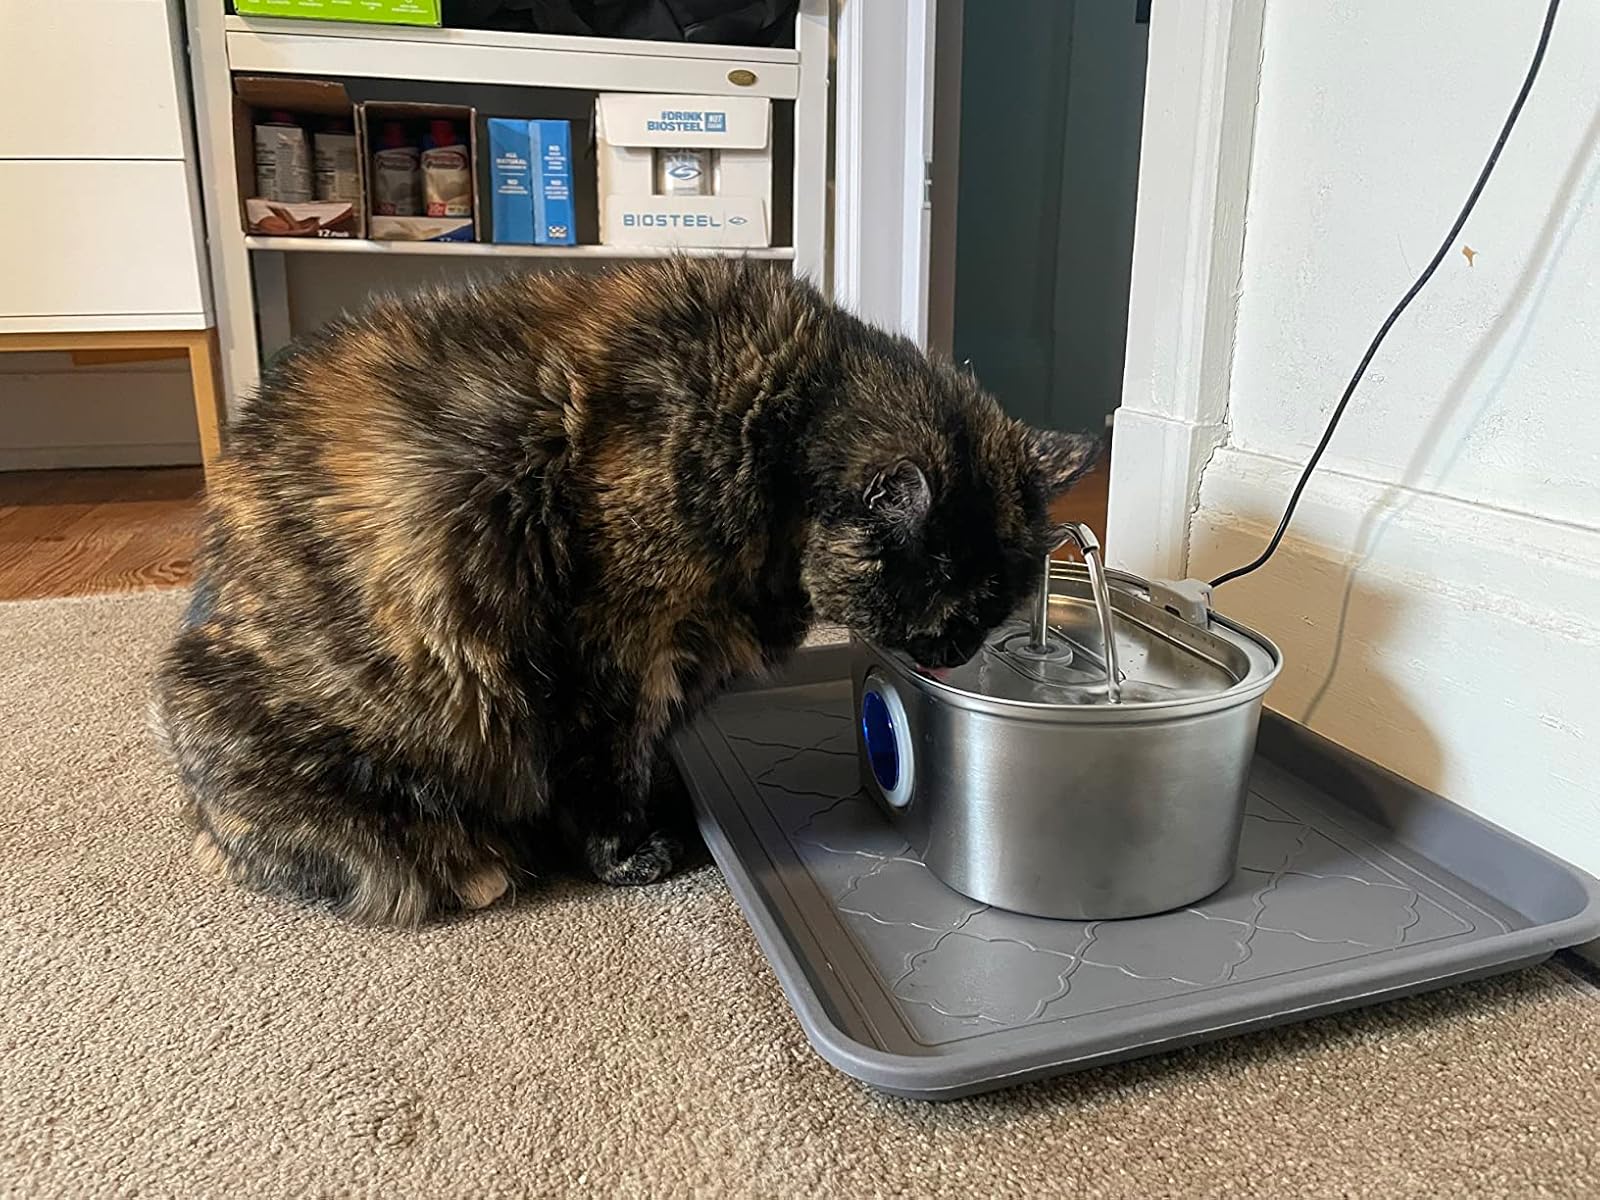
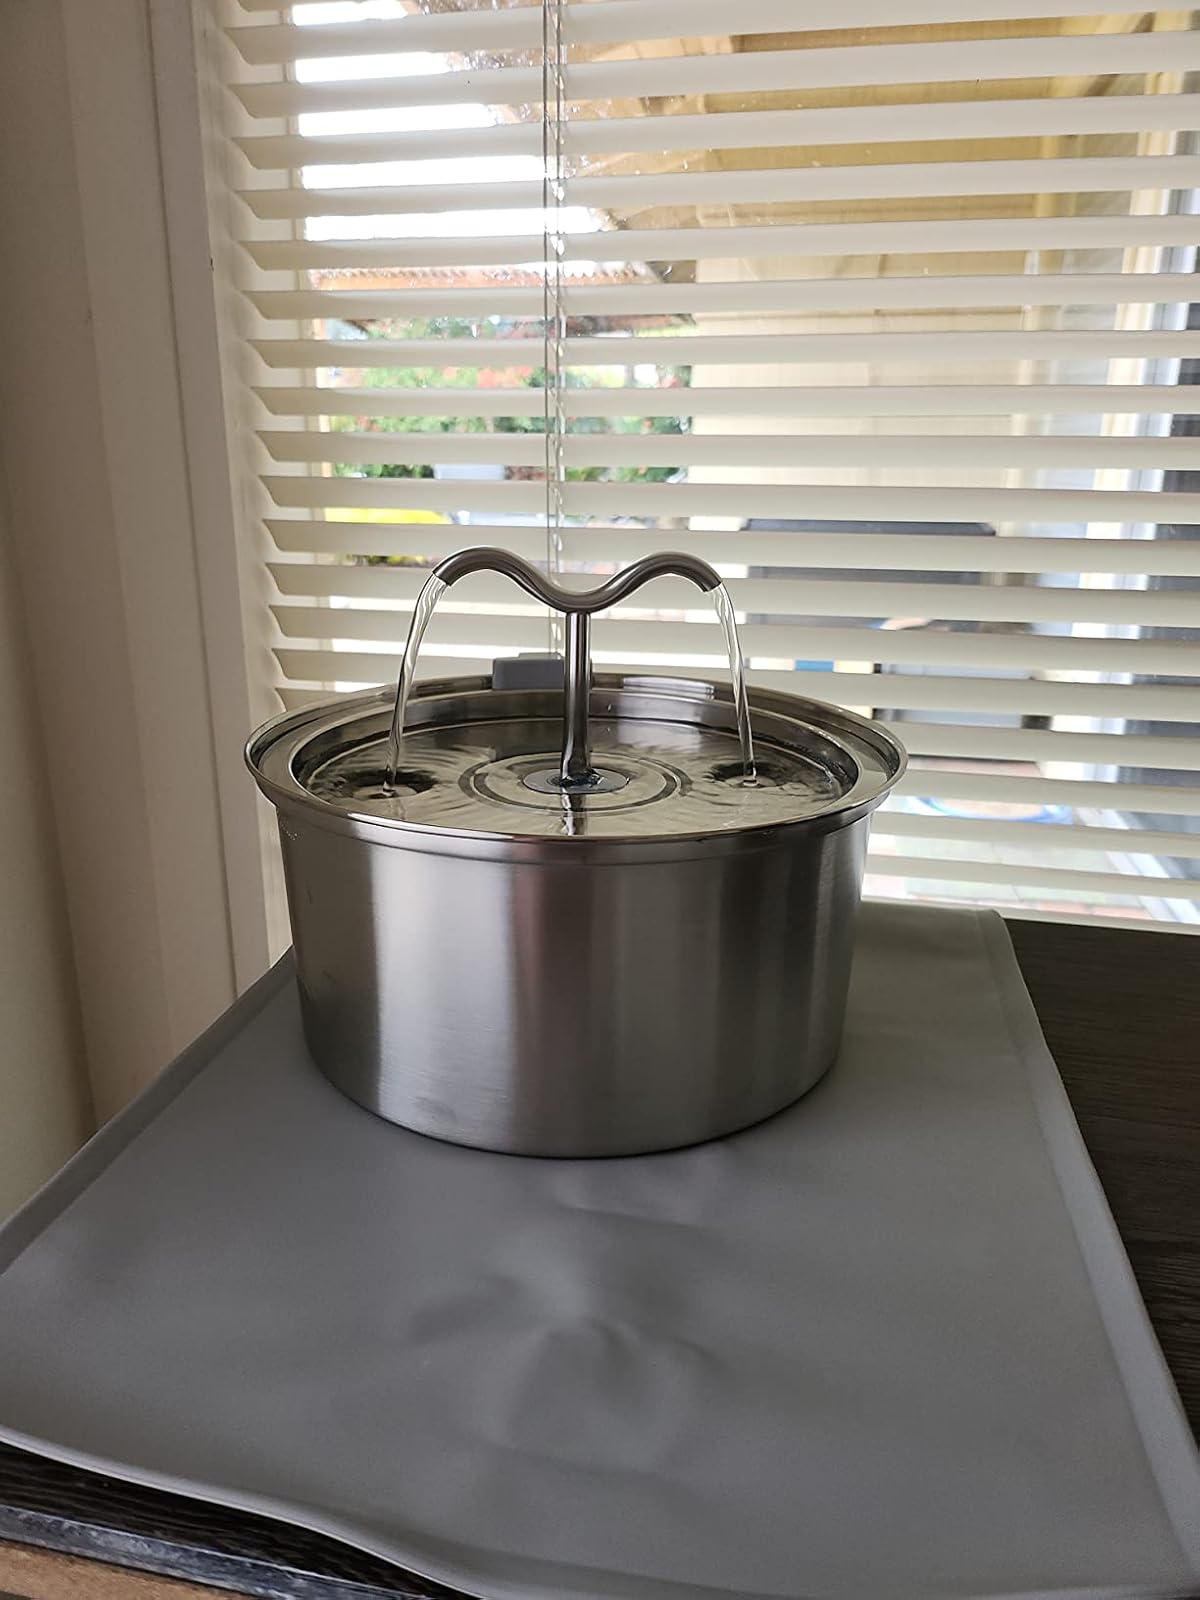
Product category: items_bowl
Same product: no